Leverkusen-Bürrig water tower

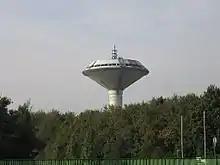
Leverkusen-Bürrig water tower.

Water Tower Leverkusen-Bürrig is a water tower built in 1978 in Leverkusen-Bürrig. It has a water reservoir of two chambers each of 4000 cubic metres, with a diameter of 42 metres. It has an observation deck for visitors.